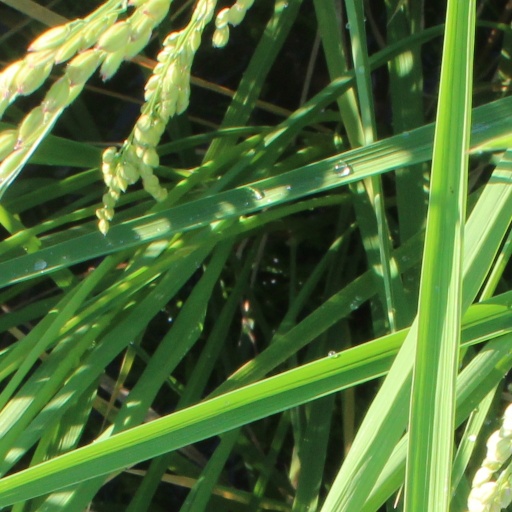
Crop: rice